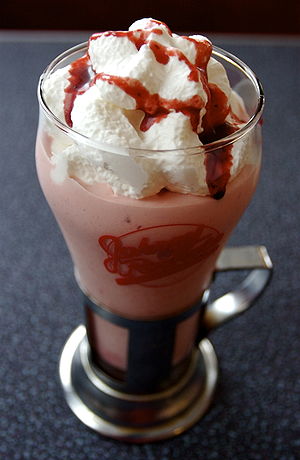
Milkshake
En jordbær milkshake
Milkshake er en drik der laves ved at blende is og mælk sammen.